Gymnadenia conopsea

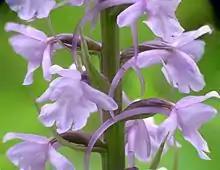
"Gymnadenia conopsea" flowers with nectar-filled spur

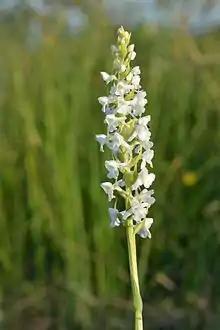
"Gymnadenia conopsea" var. "alba"

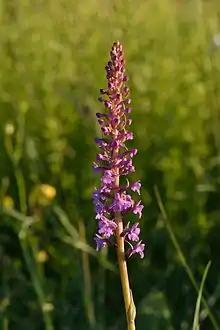
"Gymnadenia conopsea"

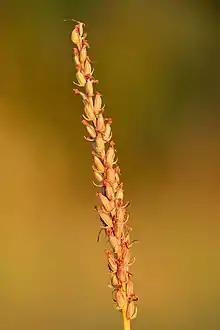
Infructescence

"Gymnadenia conopsea" reaches on average of height, with a maximum of . These plants are tuberous geophytes, as they bring their buds in underground tuber, organs that annually produce new stems, leaves and flowers. These orchids are "terrestrial" because unlike "epiphytic" species, they do not grow on other plants of major sizes.